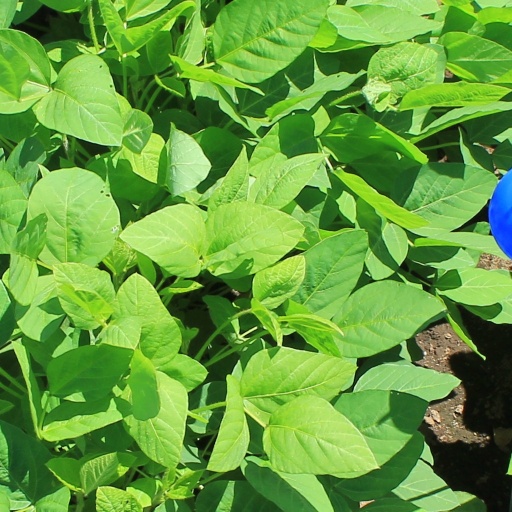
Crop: soybean